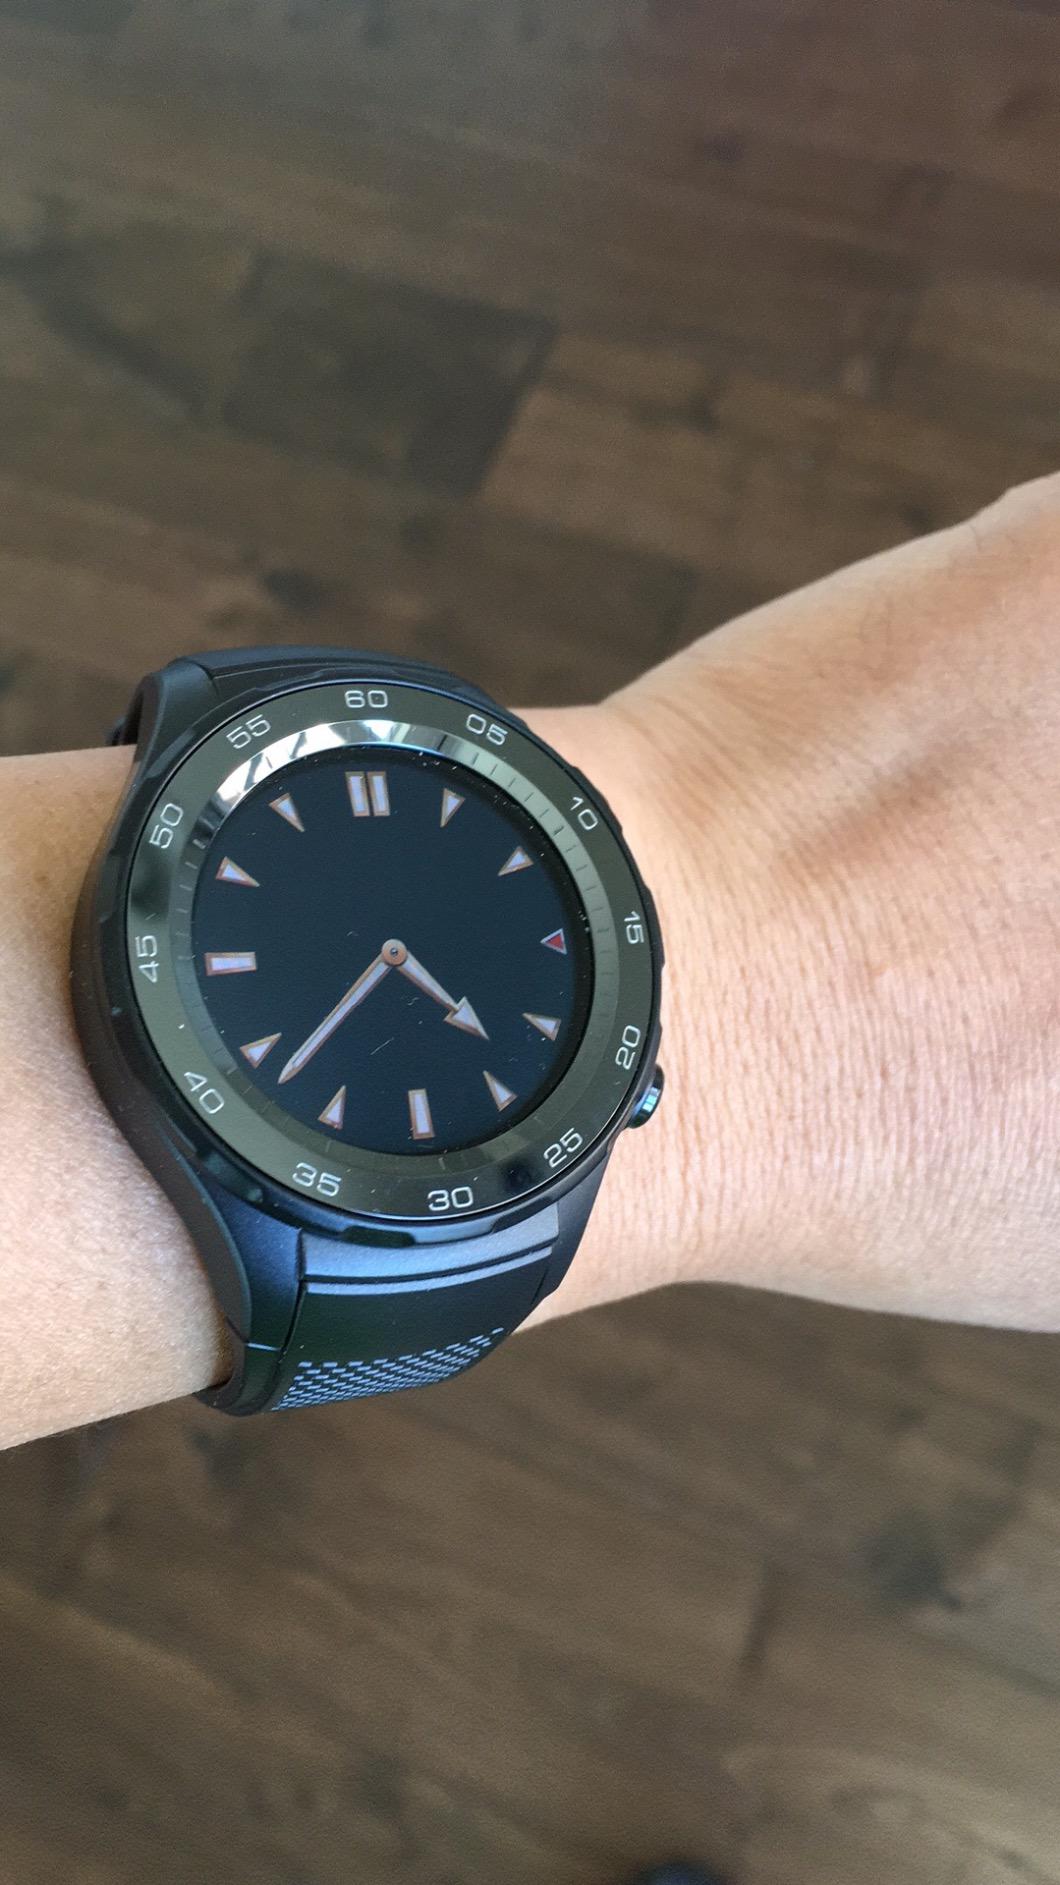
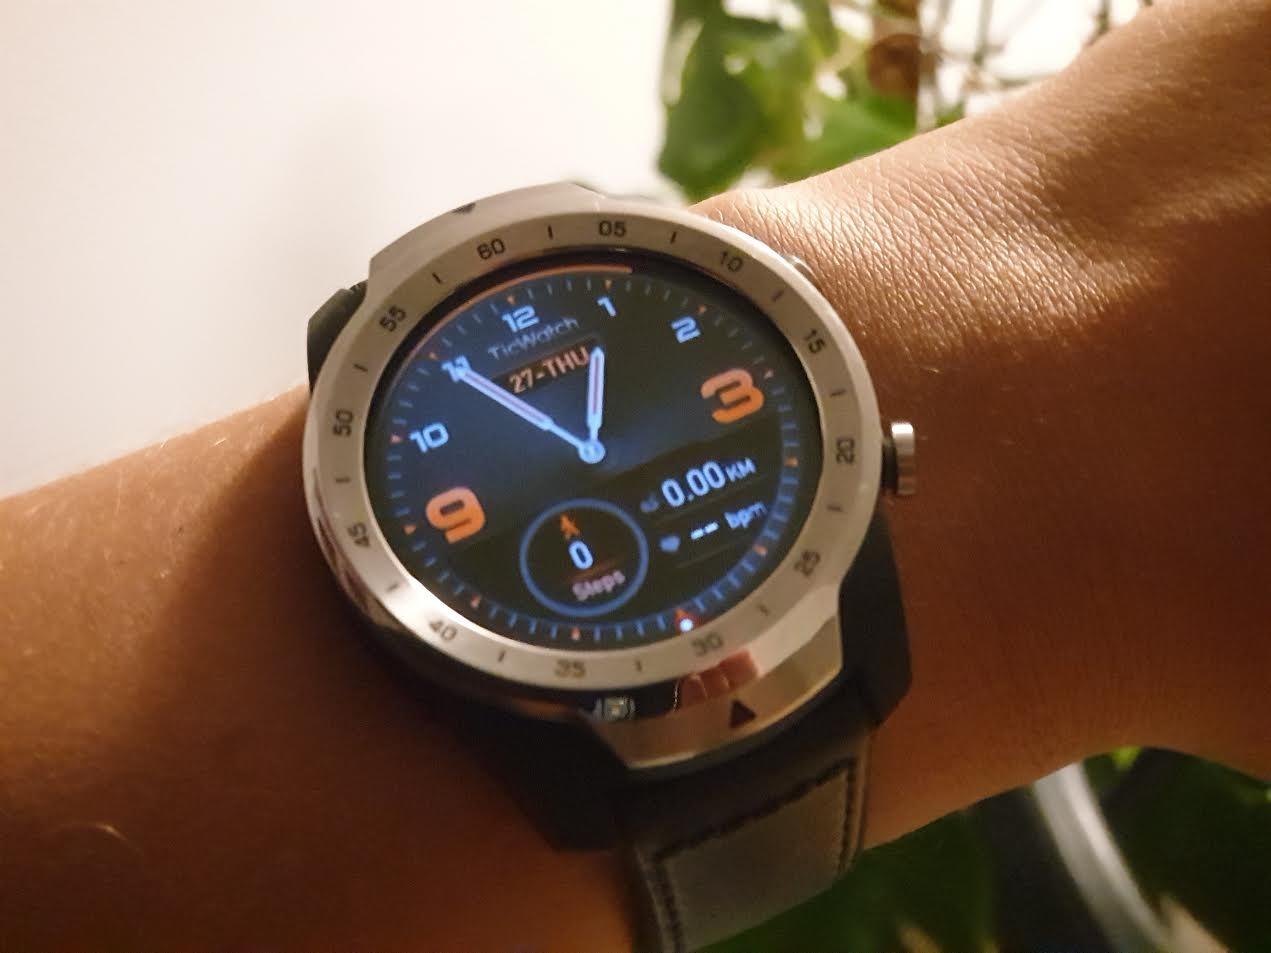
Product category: smartwatch
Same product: no